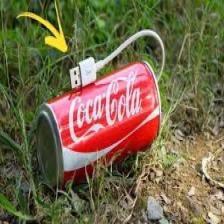
Label: cans